Gustav Hermann Krumbiegel

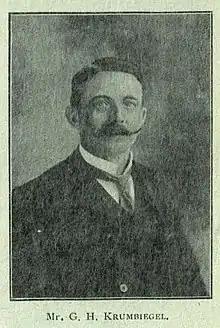

He obtained seeds from other countries and sent collections in return to Kew and the United States of America. These included Indian specialities such as bamboo rice, varieties of rice, mango and others. Krumbiegel introduced many plants using his connections and these included Rhodes grass, Russian sunflower, soya bean, American maize, Mesquite beans, saltbush, velvet beans and styrax balsam, "Acacia dealbata" from Africa, "Feijoa sellowiana" from Paris, "Elaeocarpus bancroftii" from Australia, "Canarium commune" from the Philippines, "Ceiba pentandra" from Burma, "Cedrela odorata", "Amherstia nobilis" from Singapore, "Malphigia glabra" from the Caribbean, Japan, "Chenopodium ambrosioides" from Budapest, "Hydnocarpus" Thailand, and "Livistonia australis" from Java. He was among the seventeen founders of "The Mythic Society", begun in 1909 and he worked as its treasurer for a while. He cofounded the Mysore Horticultural Society in 1912.